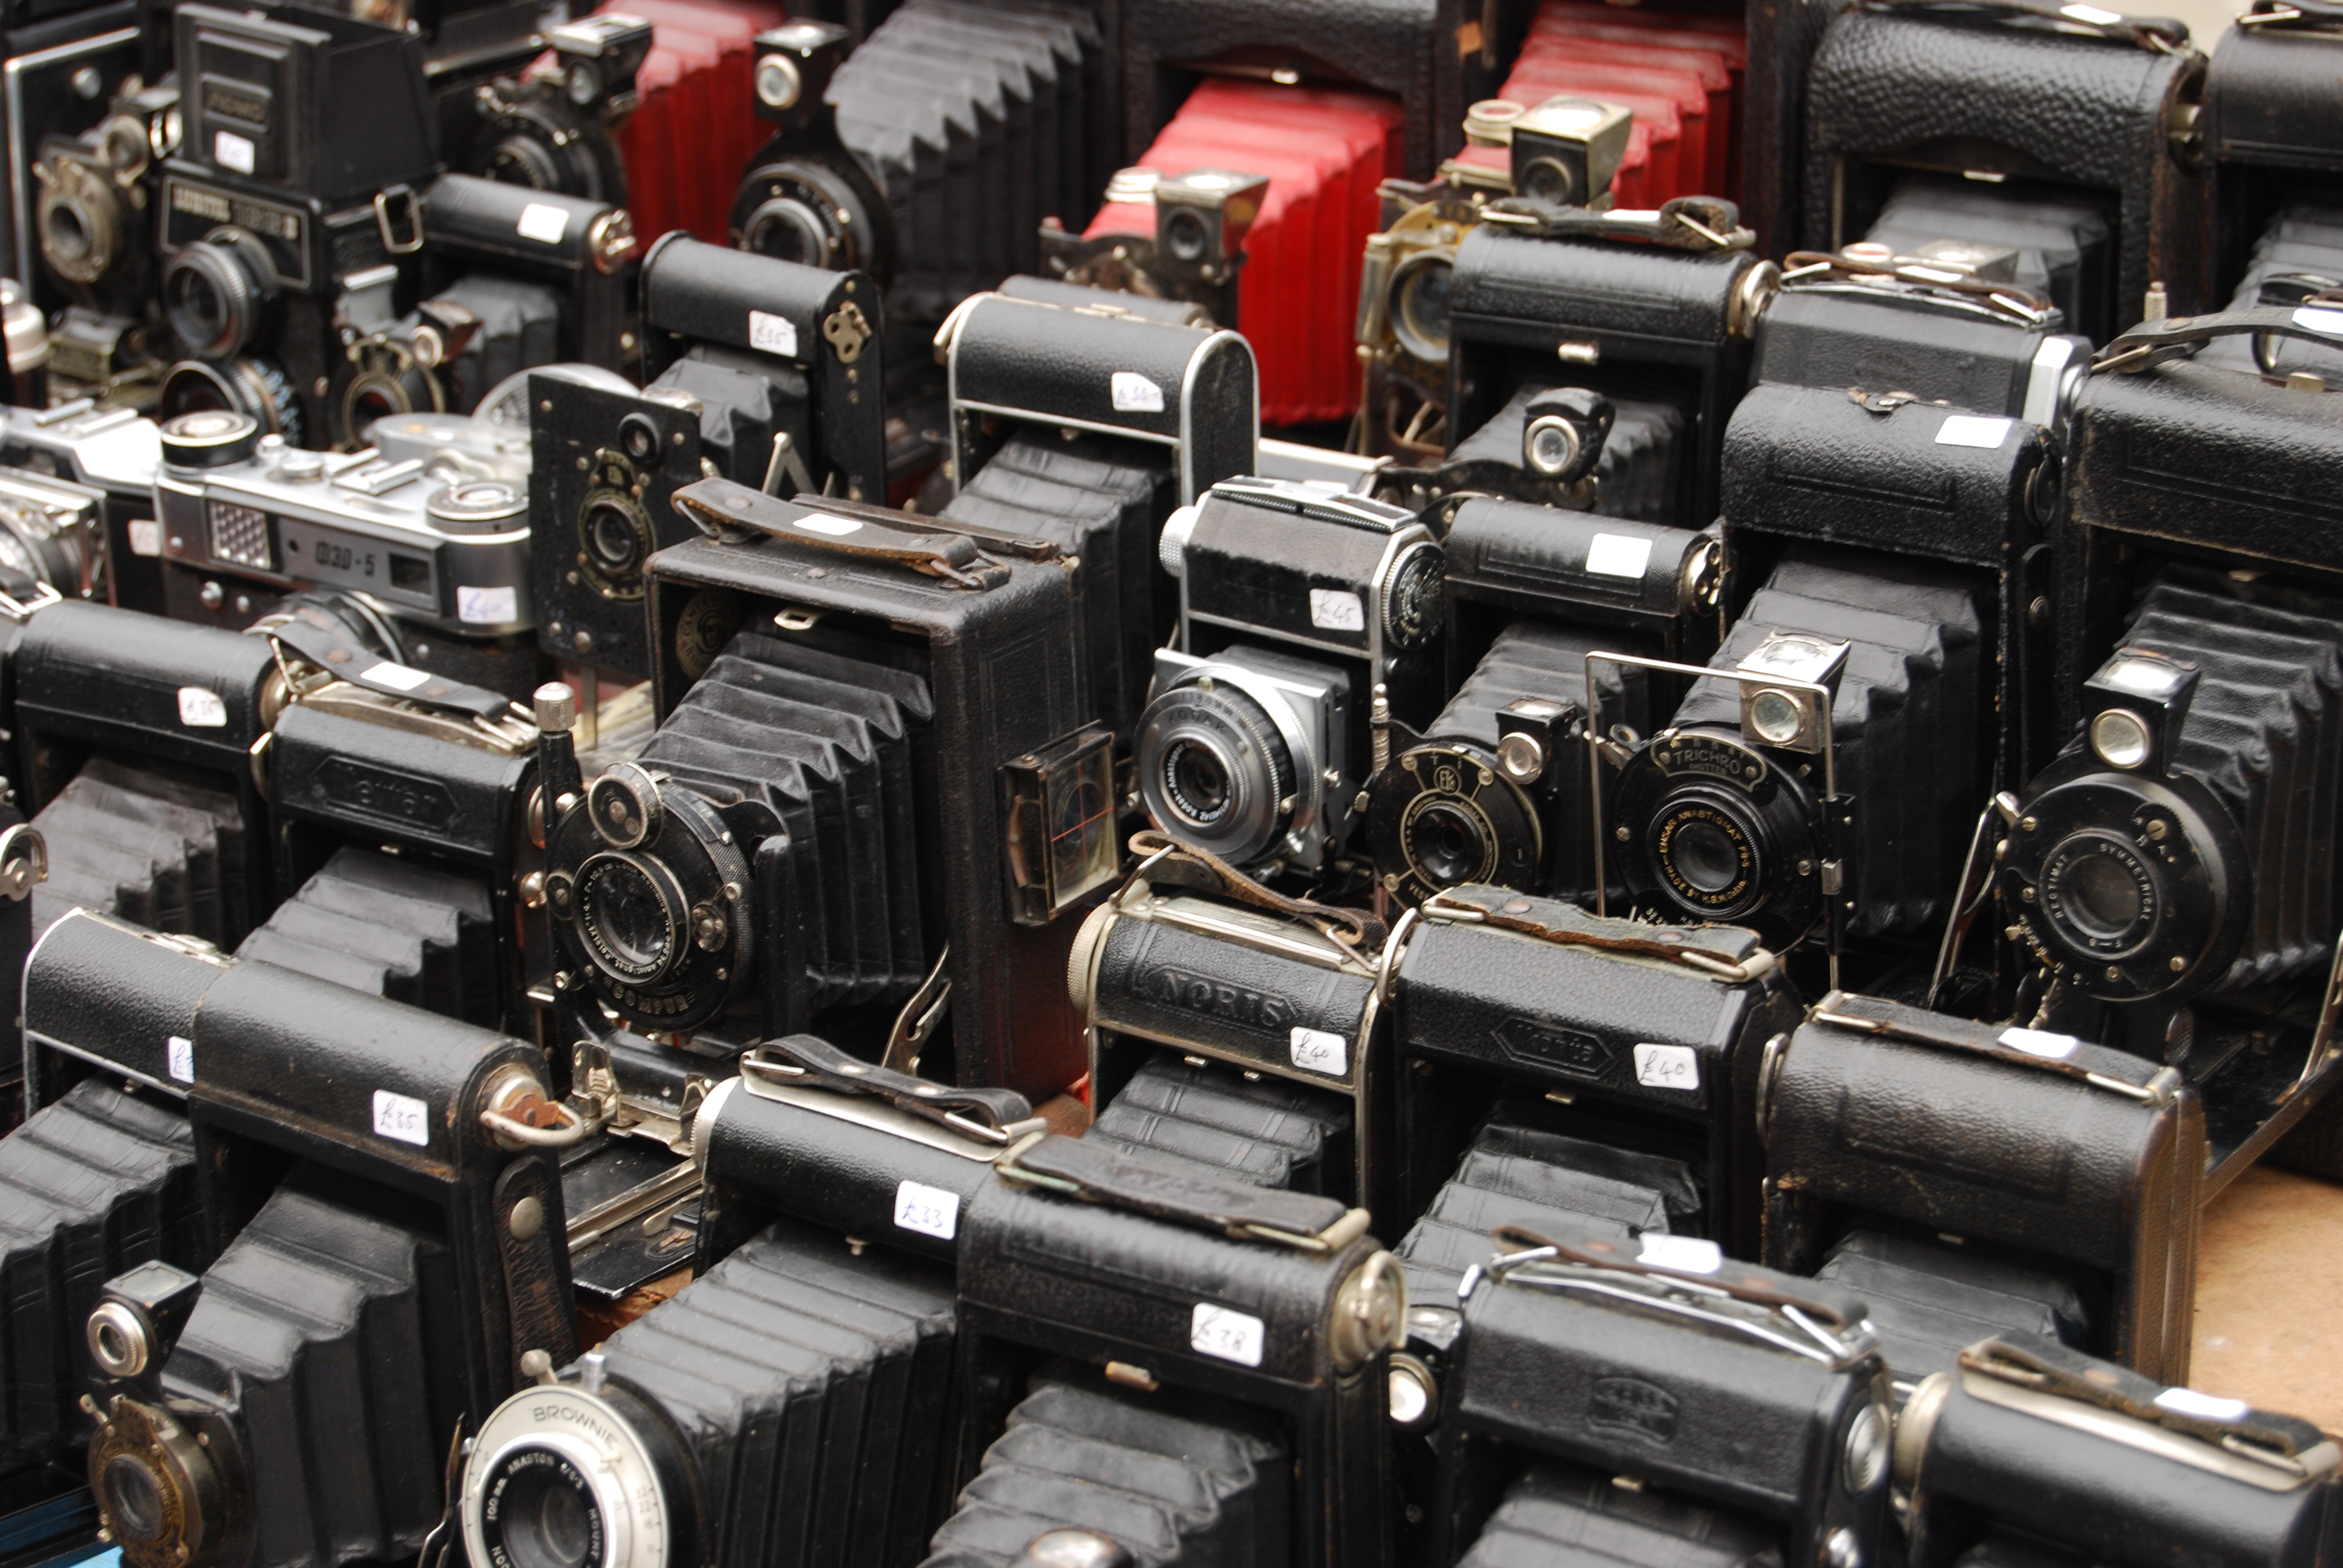
photography, vintage, pattern, collection, machine, publicdomain, engine, antiques, vintagecamera, cameras, cameraequipment, firearm, office equipment, aircraft engine, automotive engine part